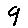
Label: 9